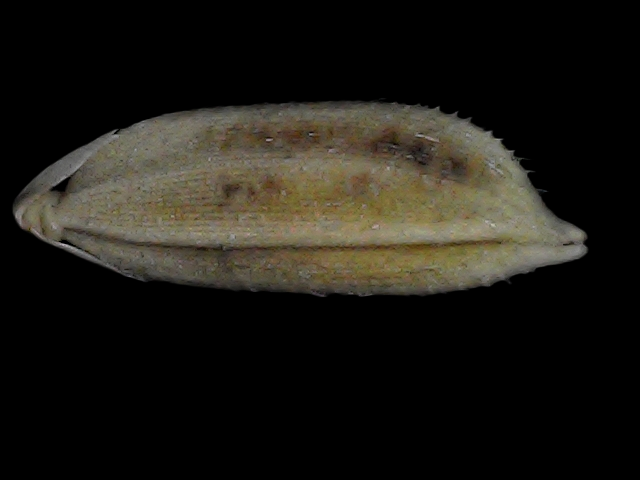
Rice variety: Bd91